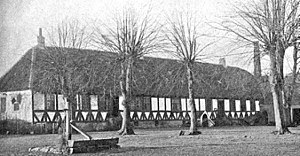
Fredede bygninger i Faaborg-Midtfyn Kommune
Lundegård er en hovedgård, som er dannet i 1577 af Erik Venstermand. Gården er helt i egebindingsværk og ligger i Nørre Broby Sogn, Sallinge Herred, Broby Kommune. Hovedbygningen er opført i 1702
Denne liste over fredede bygninger i Faaborg-Midtfyn Kommune viser alle fredede bygninger i Faaborg-Midtfyn Kommune, bortset fra kirker. Listen bygger på data fra Kulturarvsstyrelsen.